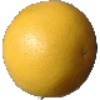
Label: white_grapefruit